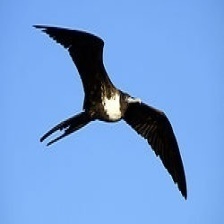
Species: FRIGATE
Scientific name: FREGATIDAE